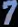
Number: 7